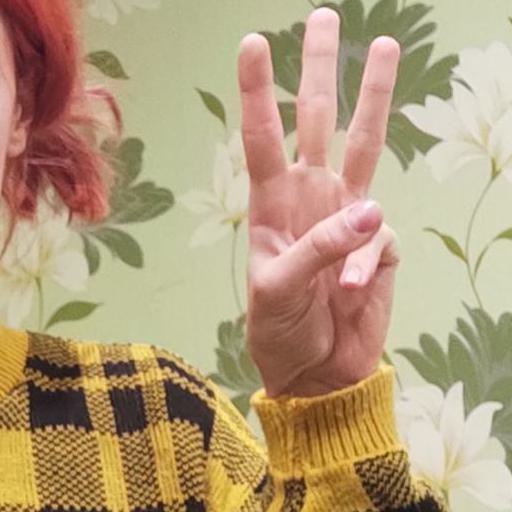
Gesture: three